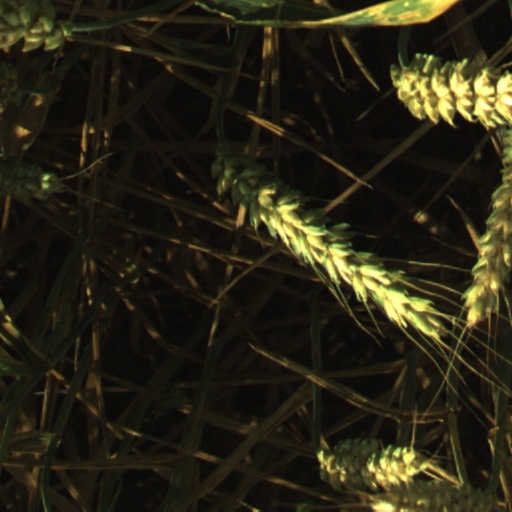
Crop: wheat